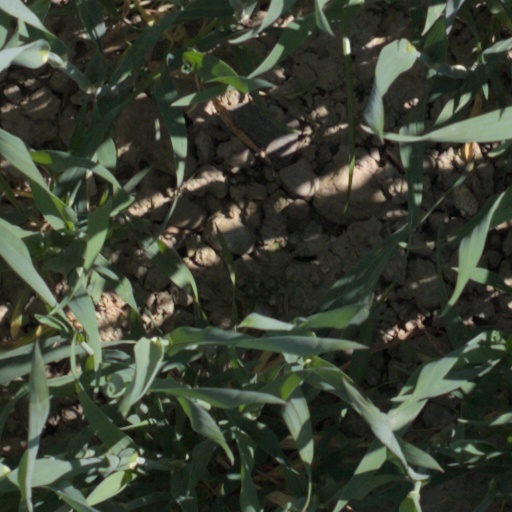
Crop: wheat